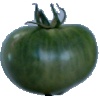
Label: Tomato not Ripened 1